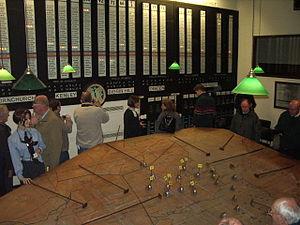
L'Ouvrage « G » de la D.A.T. est un ensemble de fortifications RADAR situé sur la commune de Belfort. Ces fortifications RADAR ne sont plus utilisées depuis 1972.